Brian Howard (English footballer)

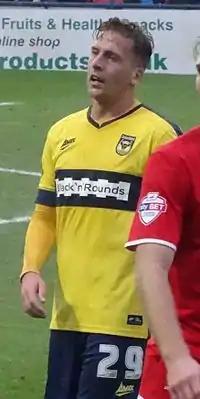
Howard playing for Oxford United in 2014 .

Howard joined Oxford United on 15 September 2014. His contract ran until January 2015 with the option of extending until the end of the season.